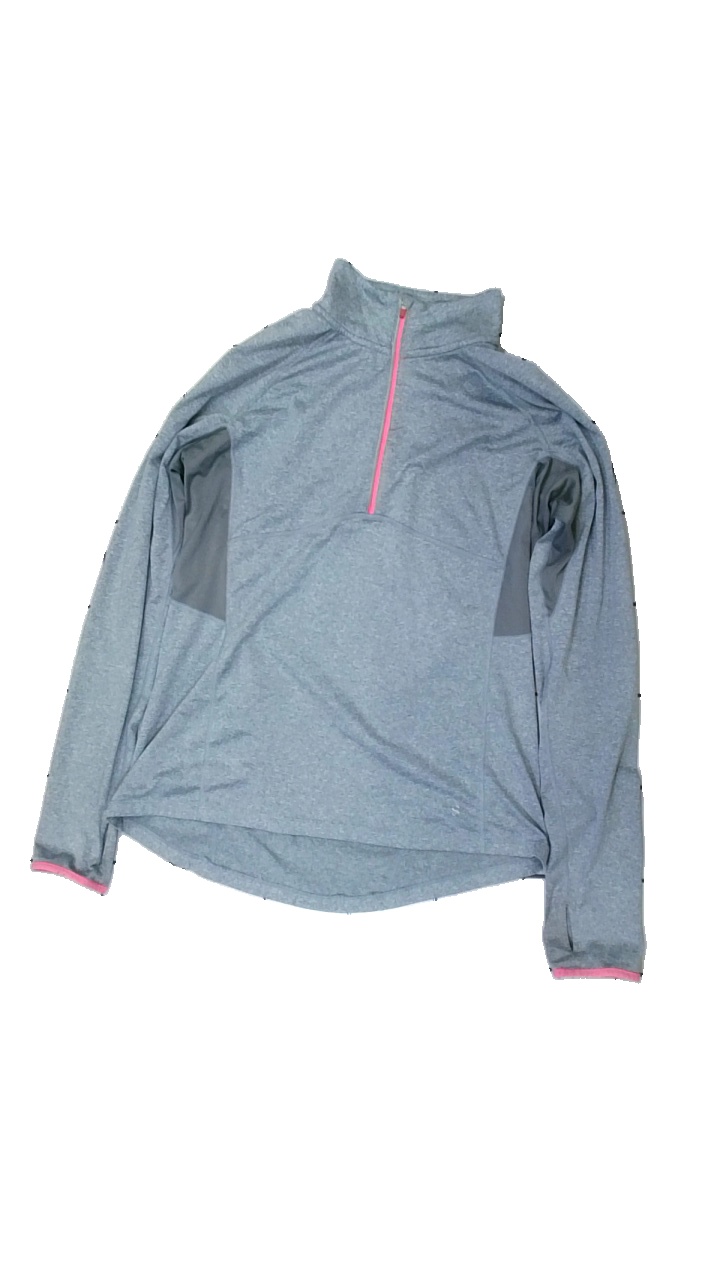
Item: Top (Ladies)
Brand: H&m
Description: grå träningströja med dragkedja, nopprig muffar armar
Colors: Grey, Pink
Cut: Regular
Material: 100% polyester
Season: All
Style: Sports
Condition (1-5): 3
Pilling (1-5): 2
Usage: Export
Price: <50